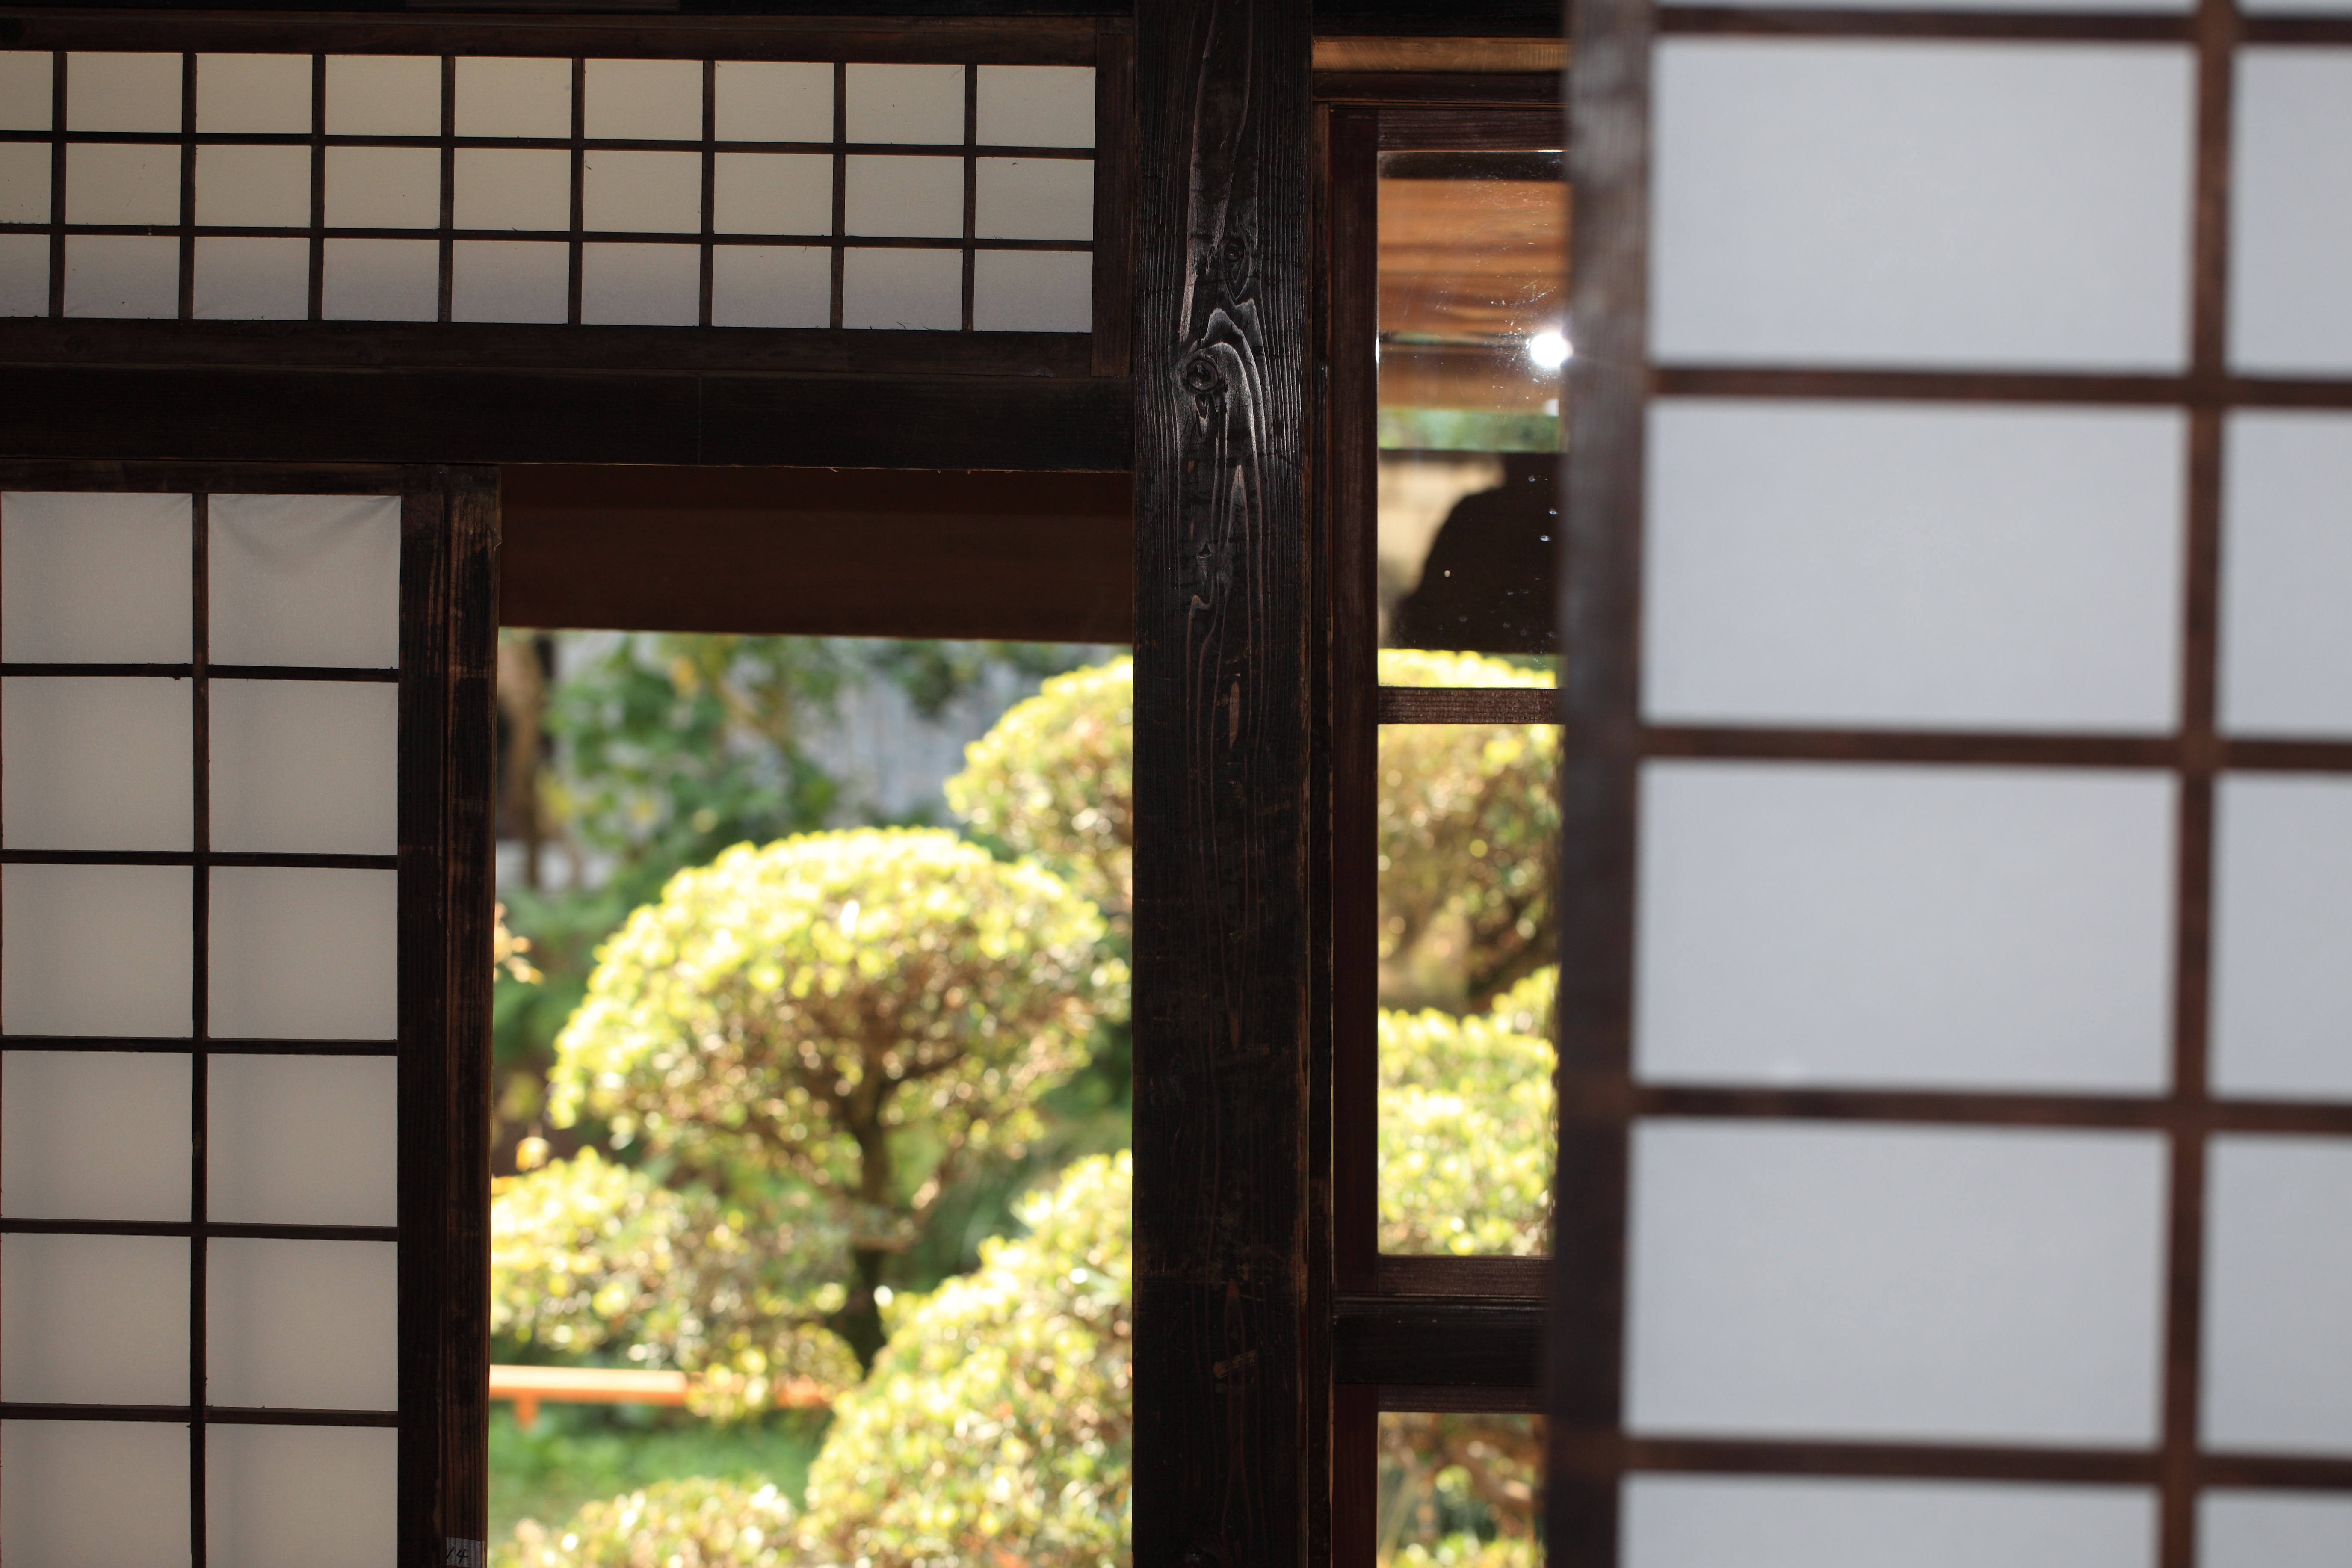
wood, house, interior, window, glass, home, wall, high, facade, door, interior design, family, design, japanese, 5d, style, hires, markii, traditional, hi, res, resolution, ibaraki, toride, someno, window covering, window treatment, sash window